List of Major League Baseball mascots

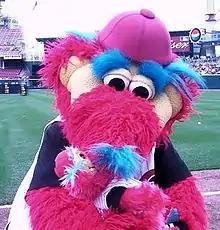
Gapper in 2005 signing a Gapper doll for a fan

Gapper is one of the current mascots for the Cincinnati Reds. He was first introduced as the furry companion to Mr. Red, the long-time mascot in the winter of 2002 as the franchise was preparing to move to their new home, Great American Ball Park. The mascot was created by David Raymond's Raymond Entertainment Group, the founder being the man inside the Phillie Phanatic costume from 1973 to 1993. A young fan won two season tickets for submitting the winning name; he is named after the "gap" in the stands in the seats of Great American, which provides a view into and out of the stadium. The term "gapper" is also a slang phrase for a batted ball which falls into the "gap" between outfielders (generally a ball hit to either left-center or right-center field which rolls to the fence). According to a recent Cincinnati.com poll of the Red's four mascots, he is the least popular amongst fans. He received 6% of the voting, Mr. Red received 23%, Rosie Red received 34%, and Mr. Redlegs received 47%. Like his fellow mascots he wears a Reds jersey, but with a backwards cap.